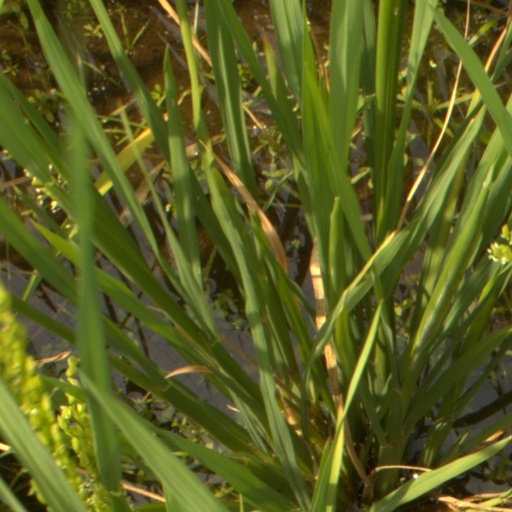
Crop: rice